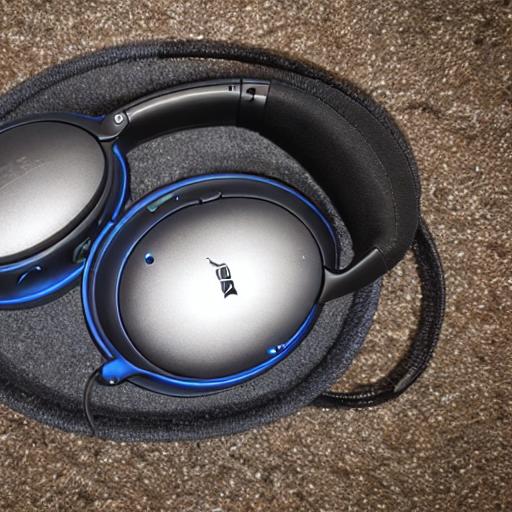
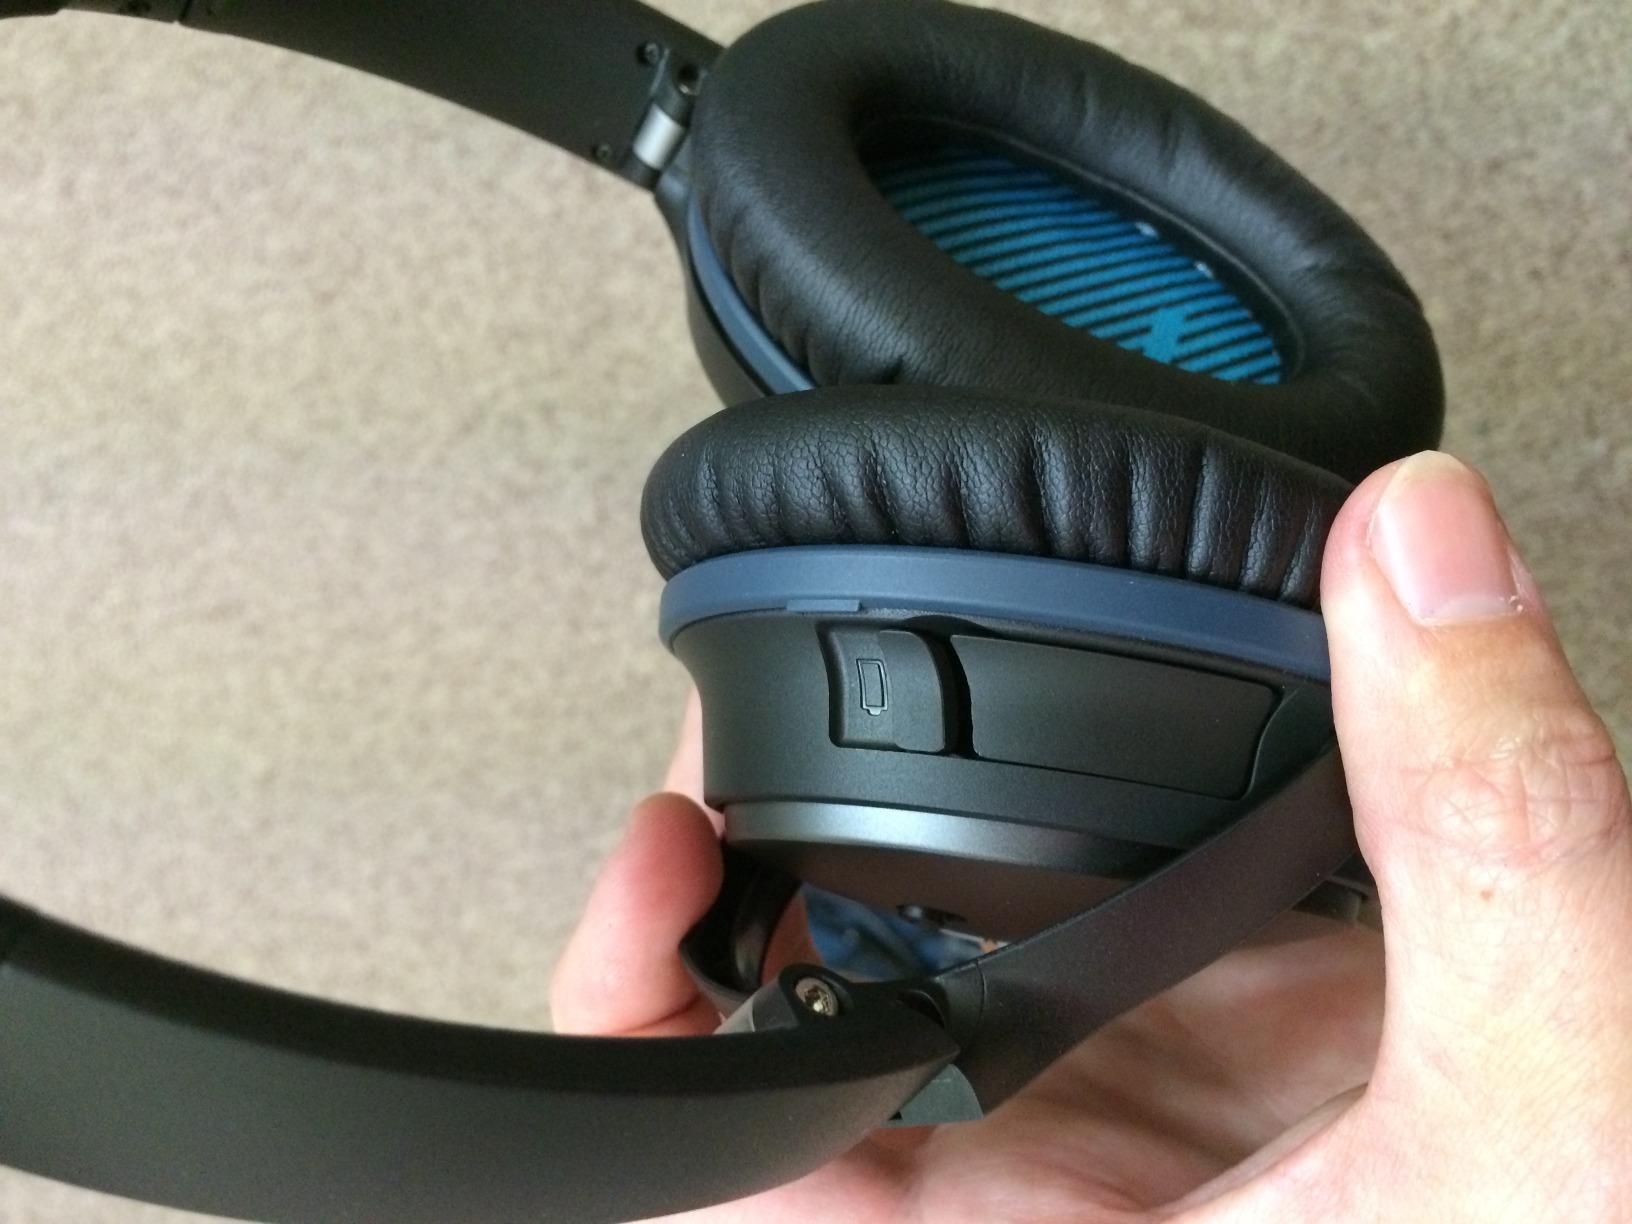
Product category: headphones
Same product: no